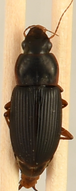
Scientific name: Harpalus pensylvanicus
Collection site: Konza Prairie Agroecosystem NEON (KONA), plot KONA_001